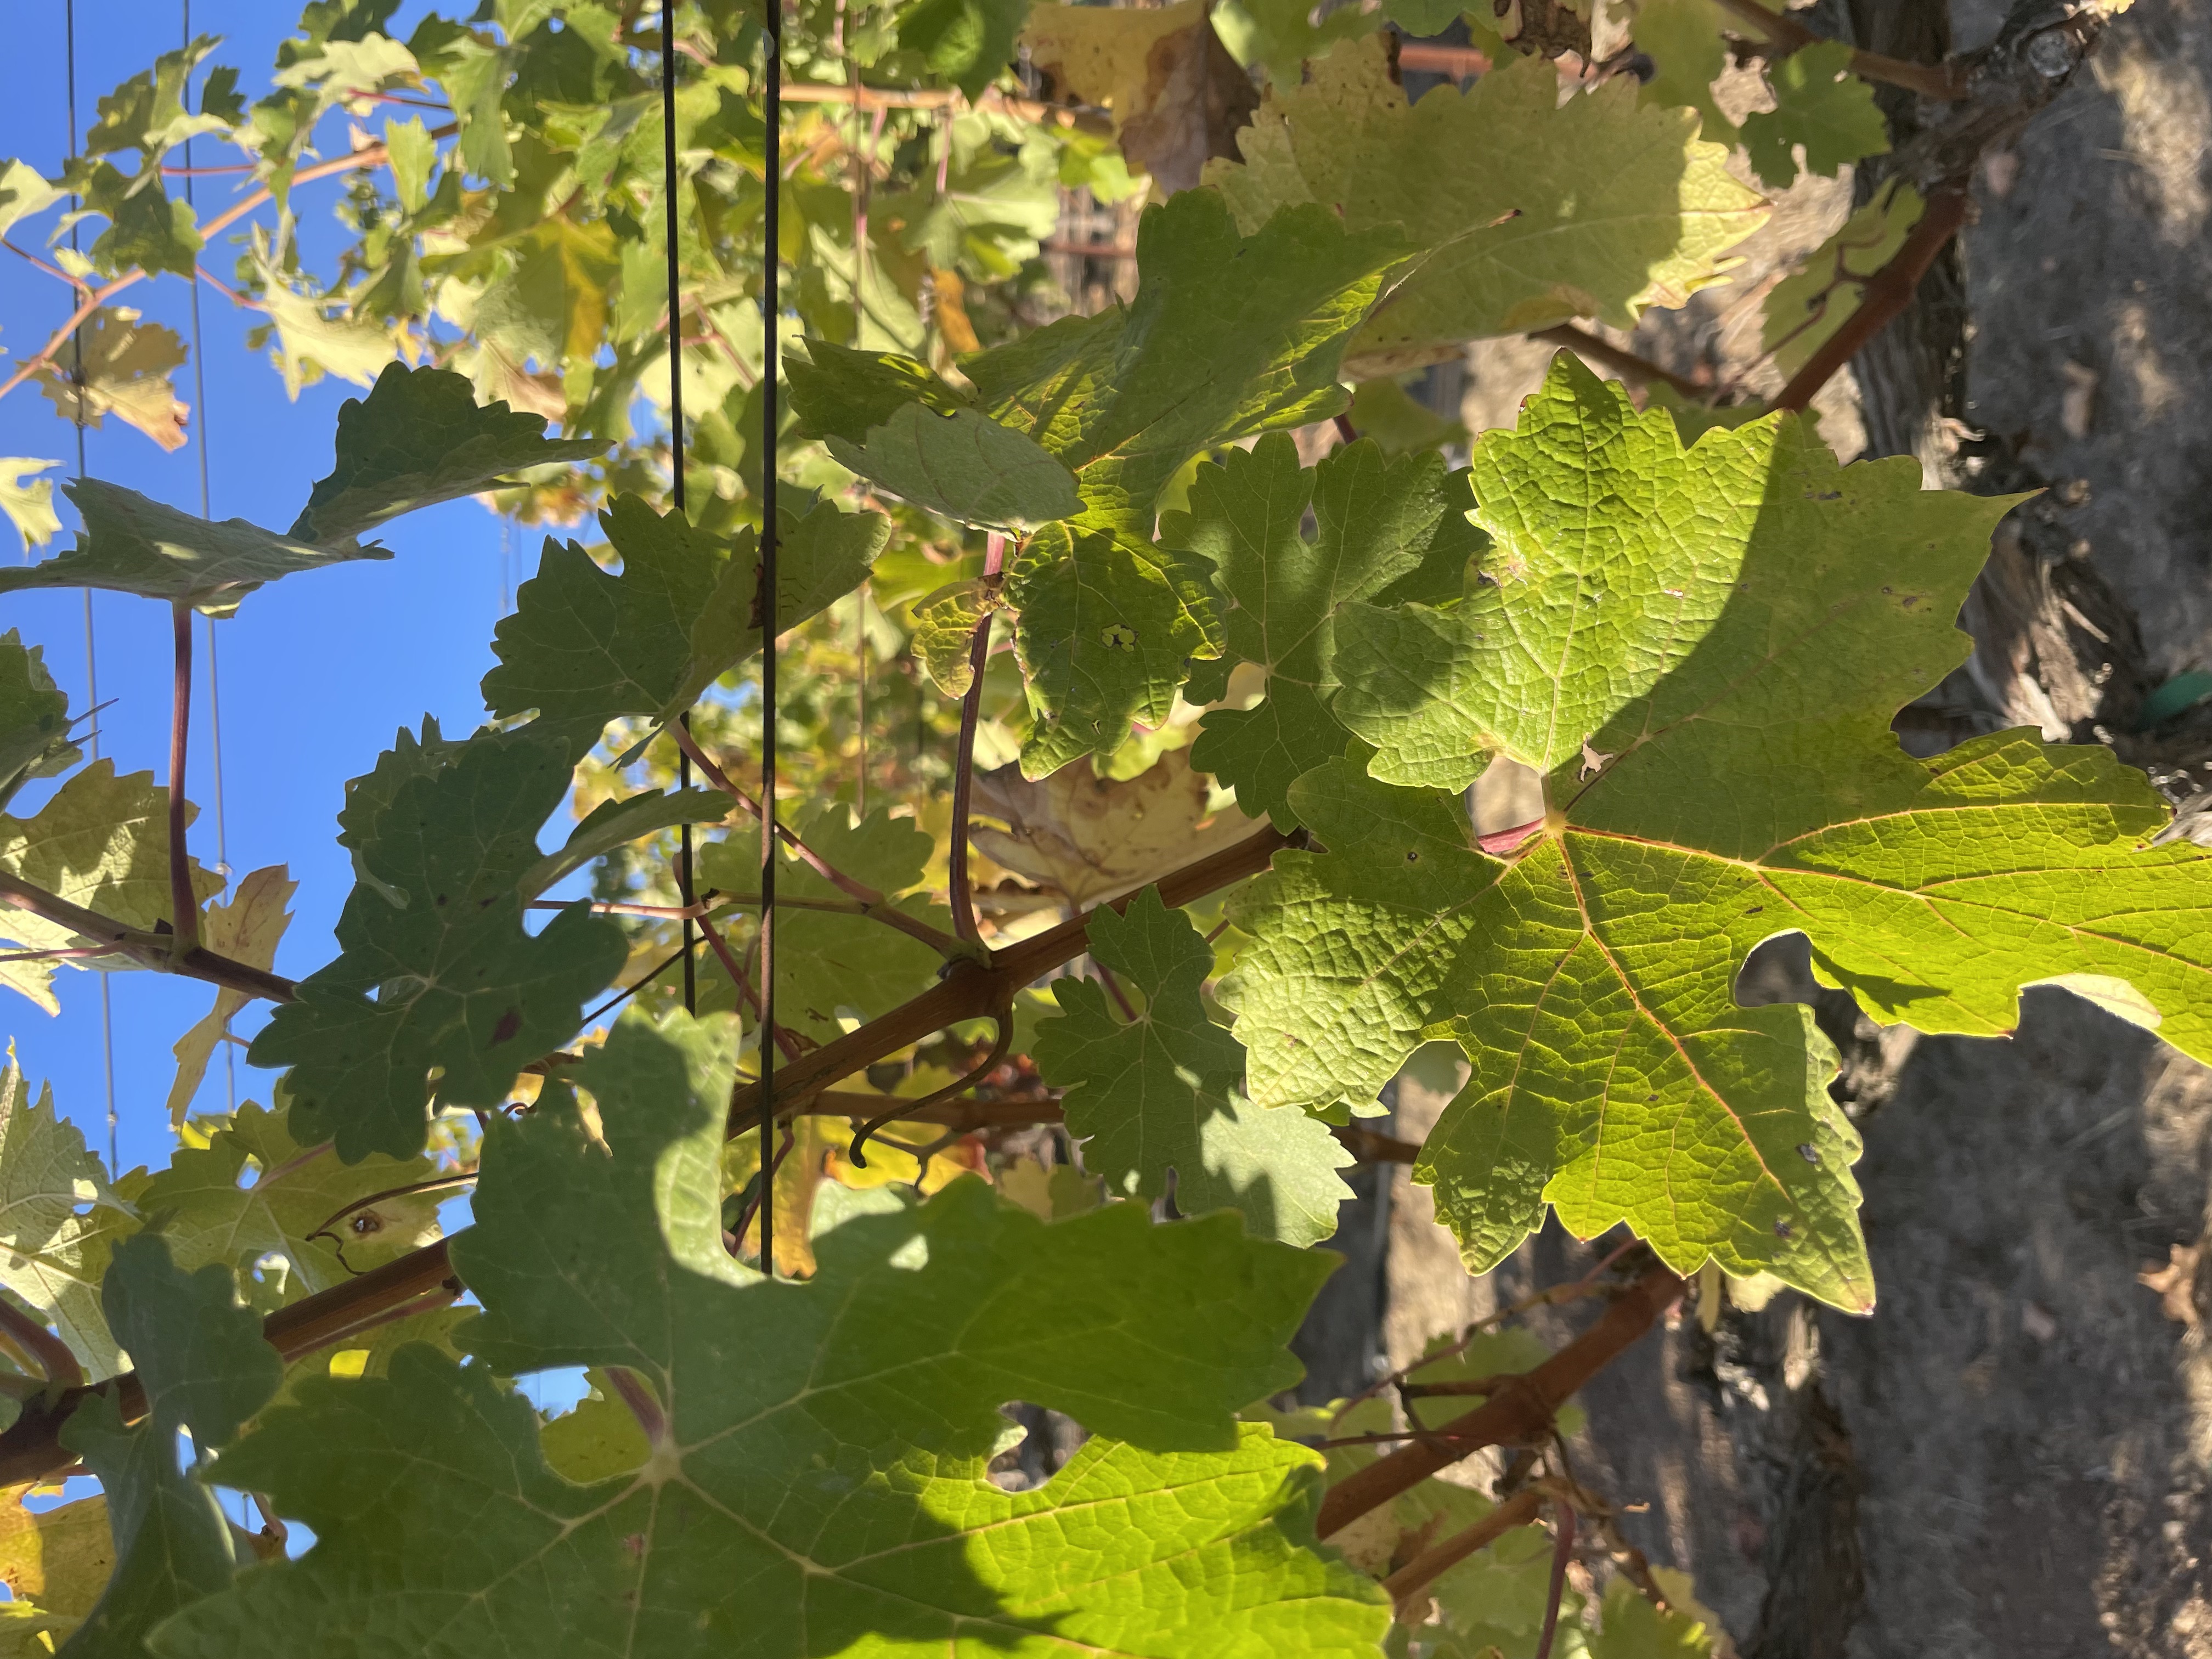
Label: No Virus